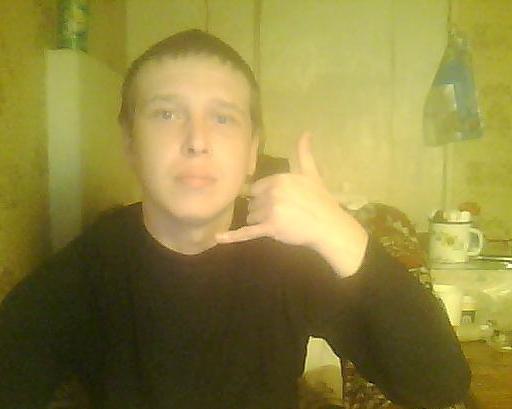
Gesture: call